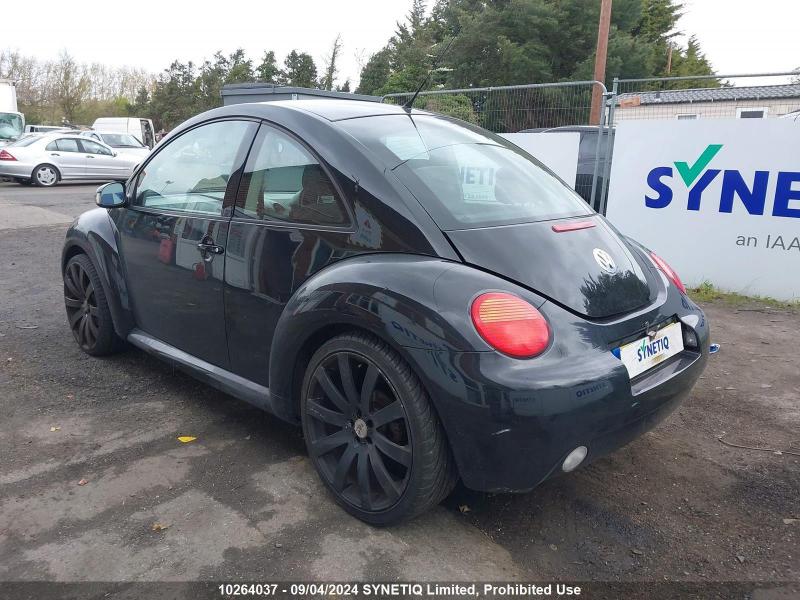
Aucun dommage détecté.
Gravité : aucun